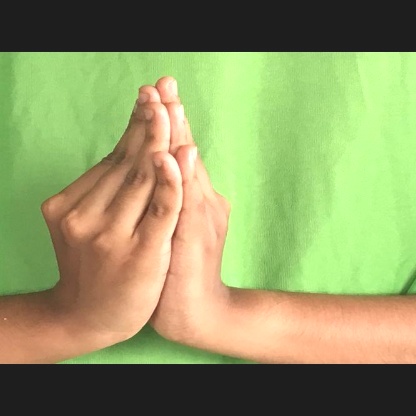
Mudra: Kapotham